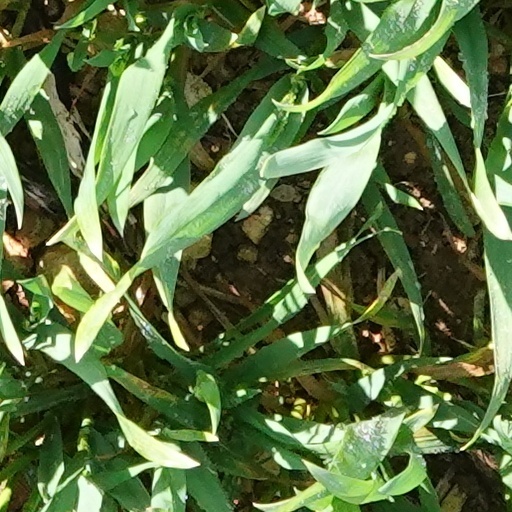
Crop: wheat